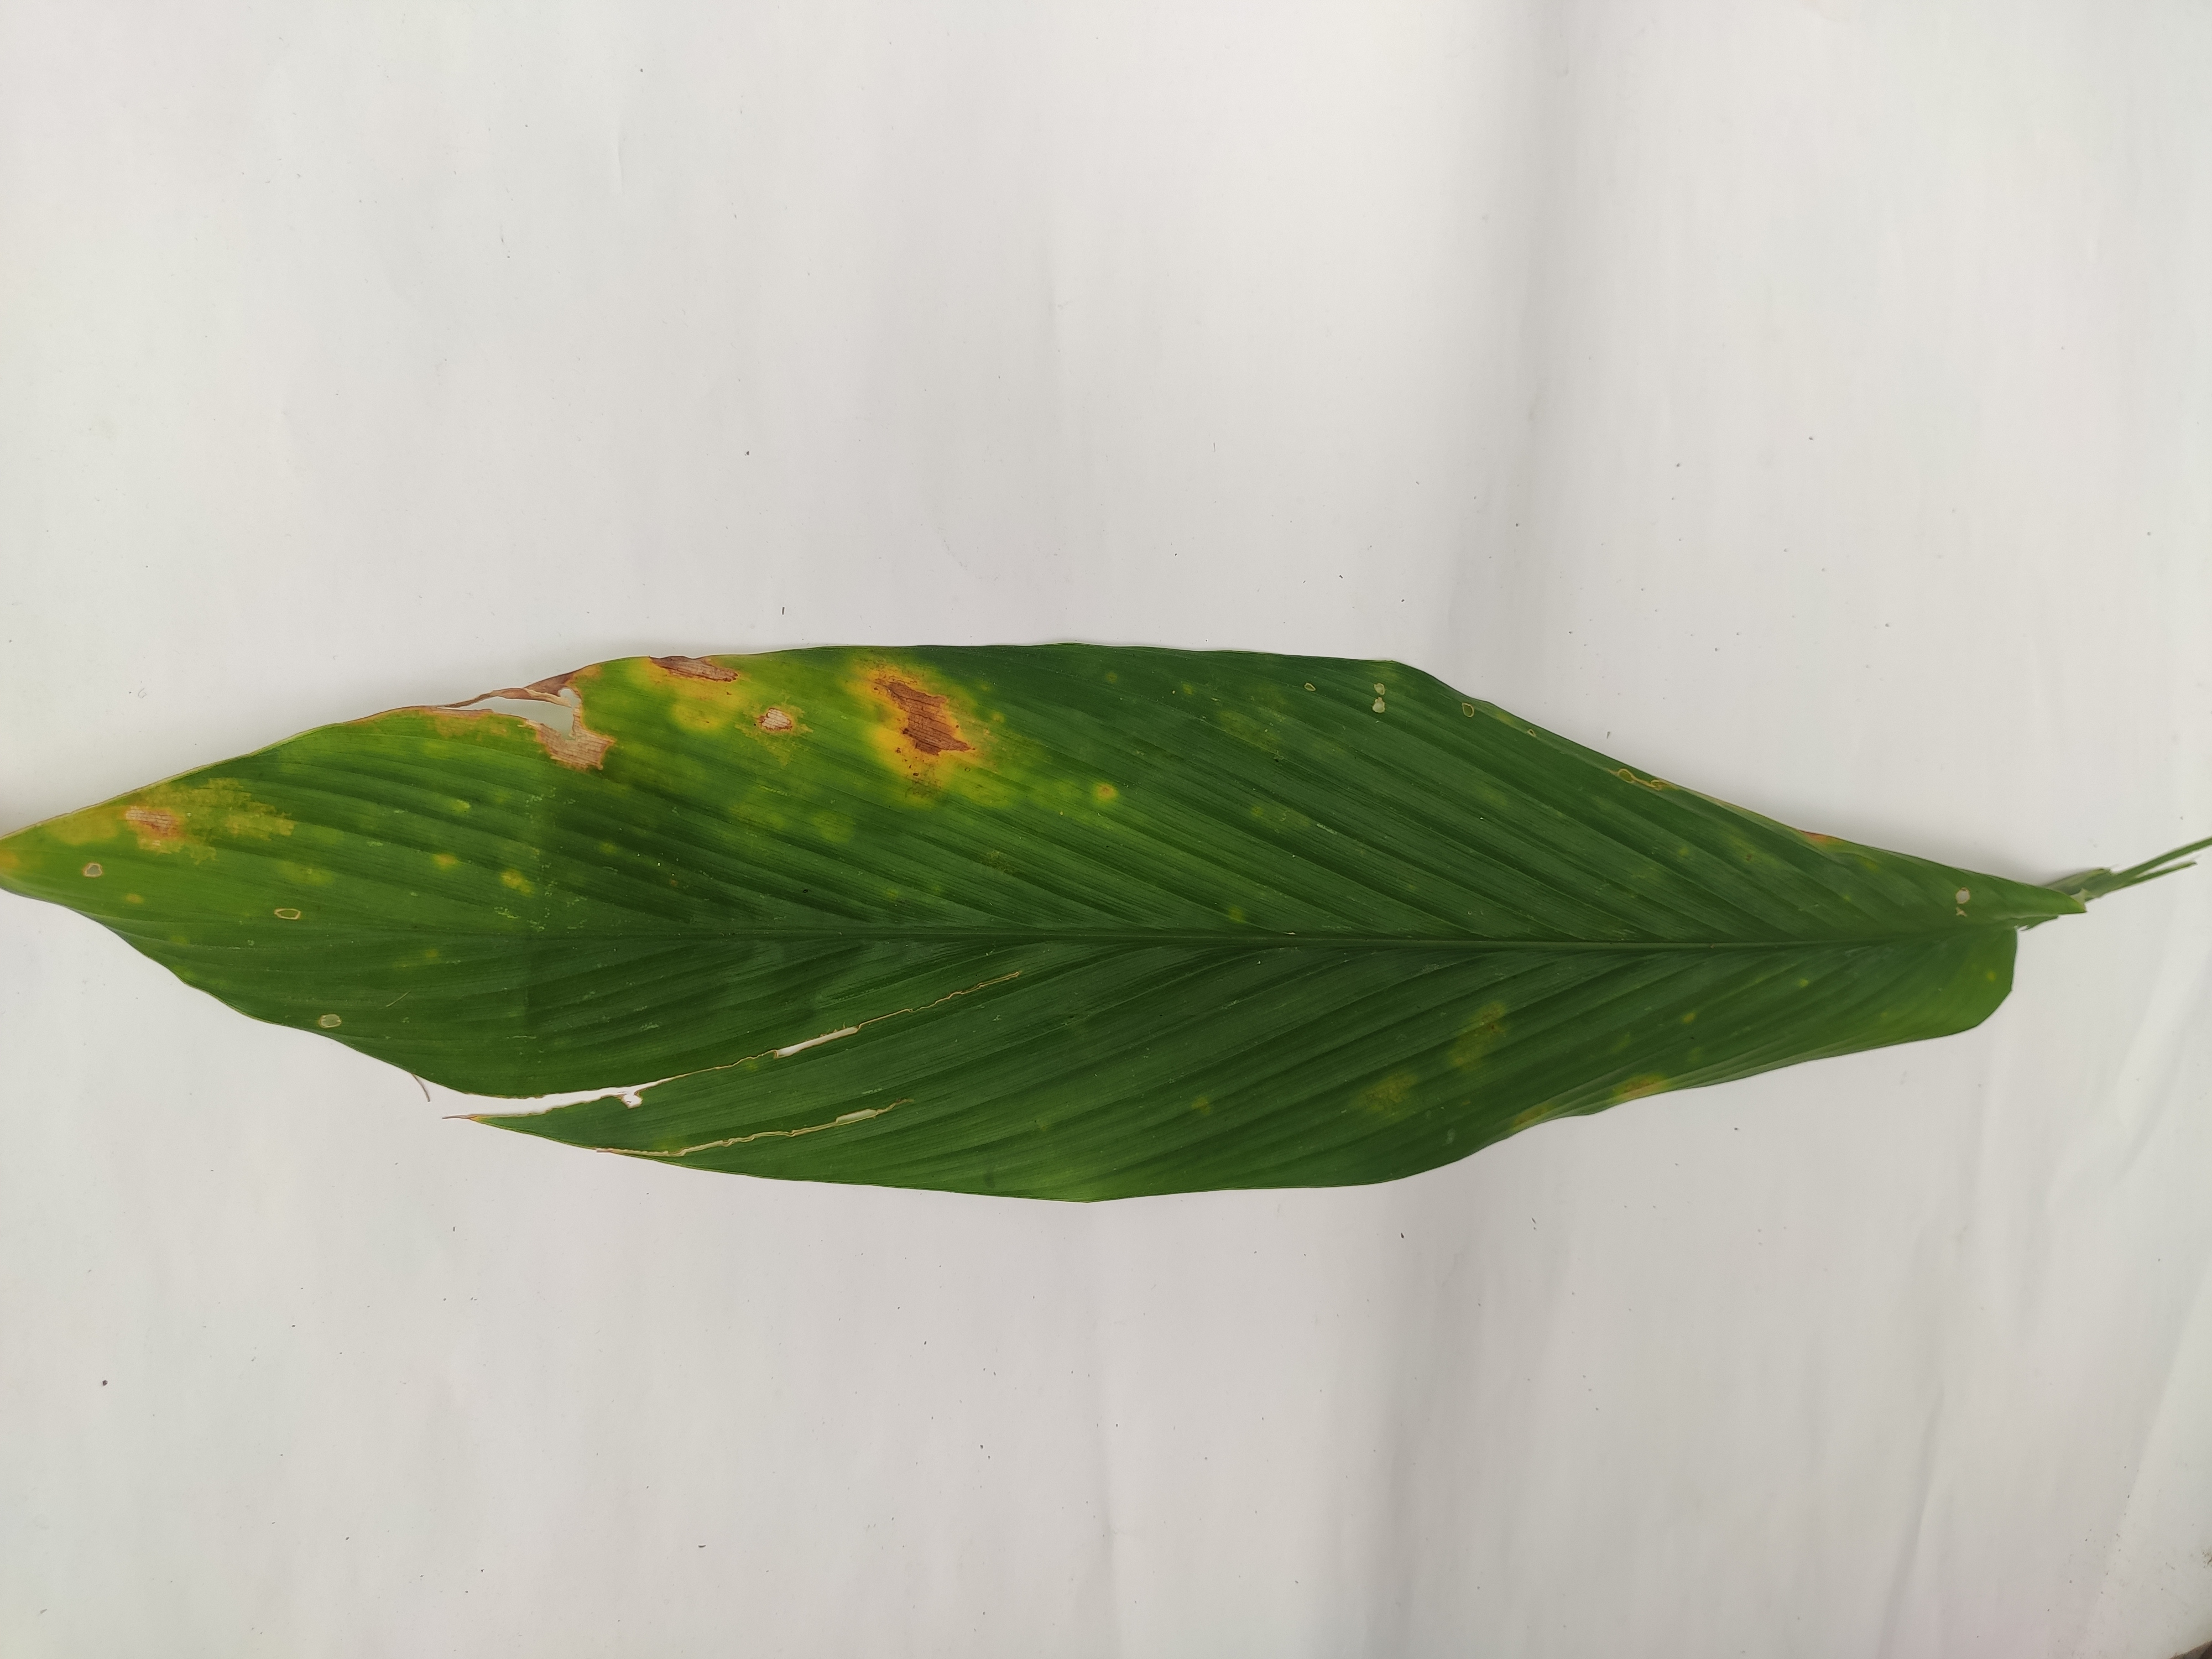
Label: Leaf_Spot